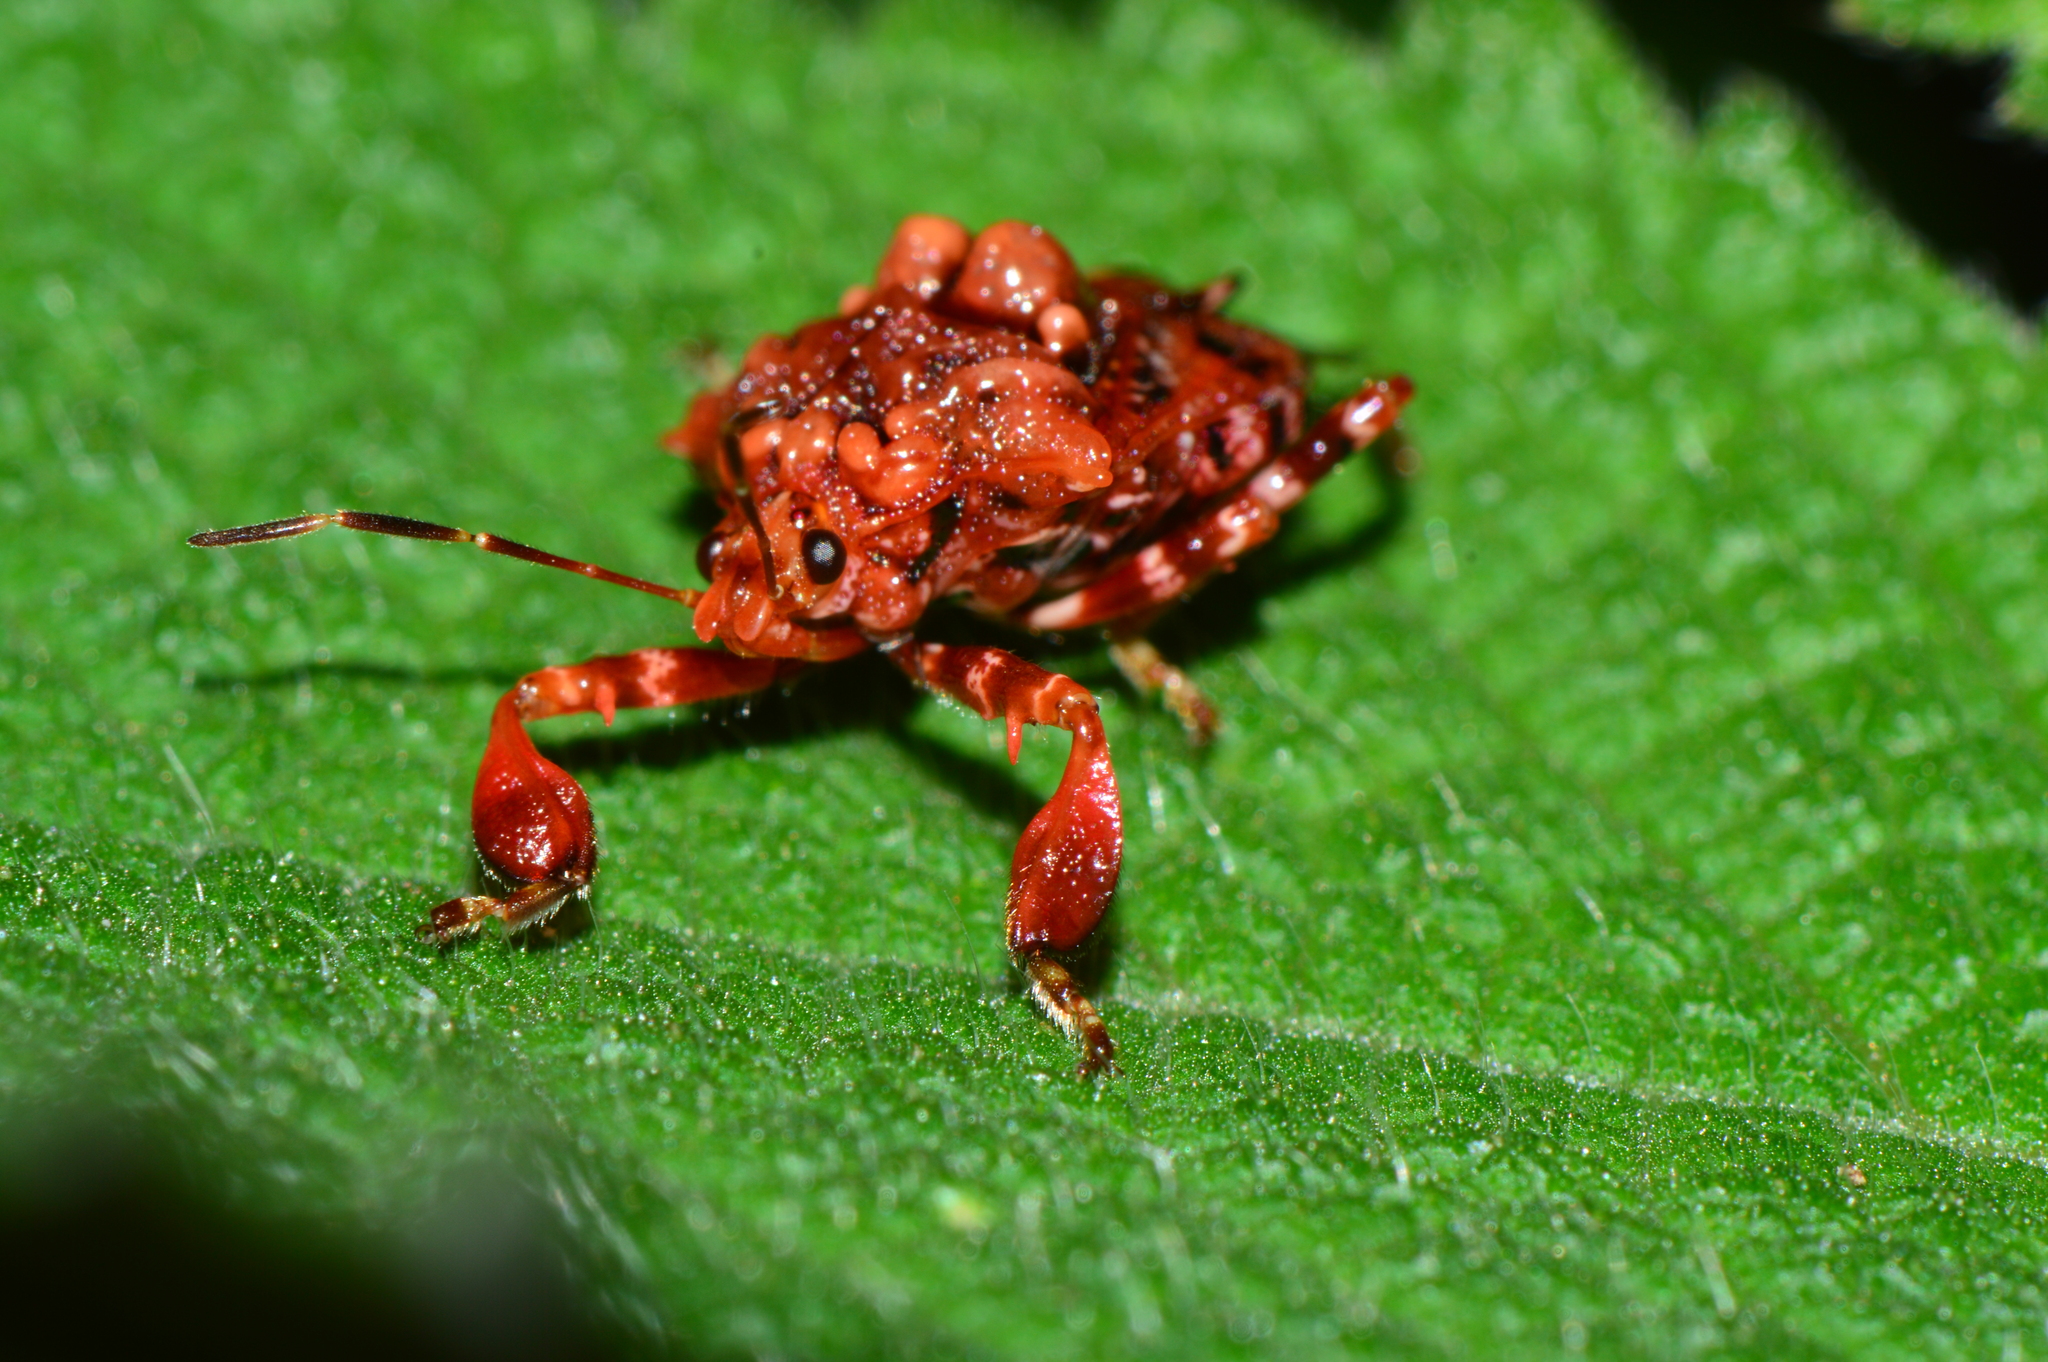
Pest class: stink_bug